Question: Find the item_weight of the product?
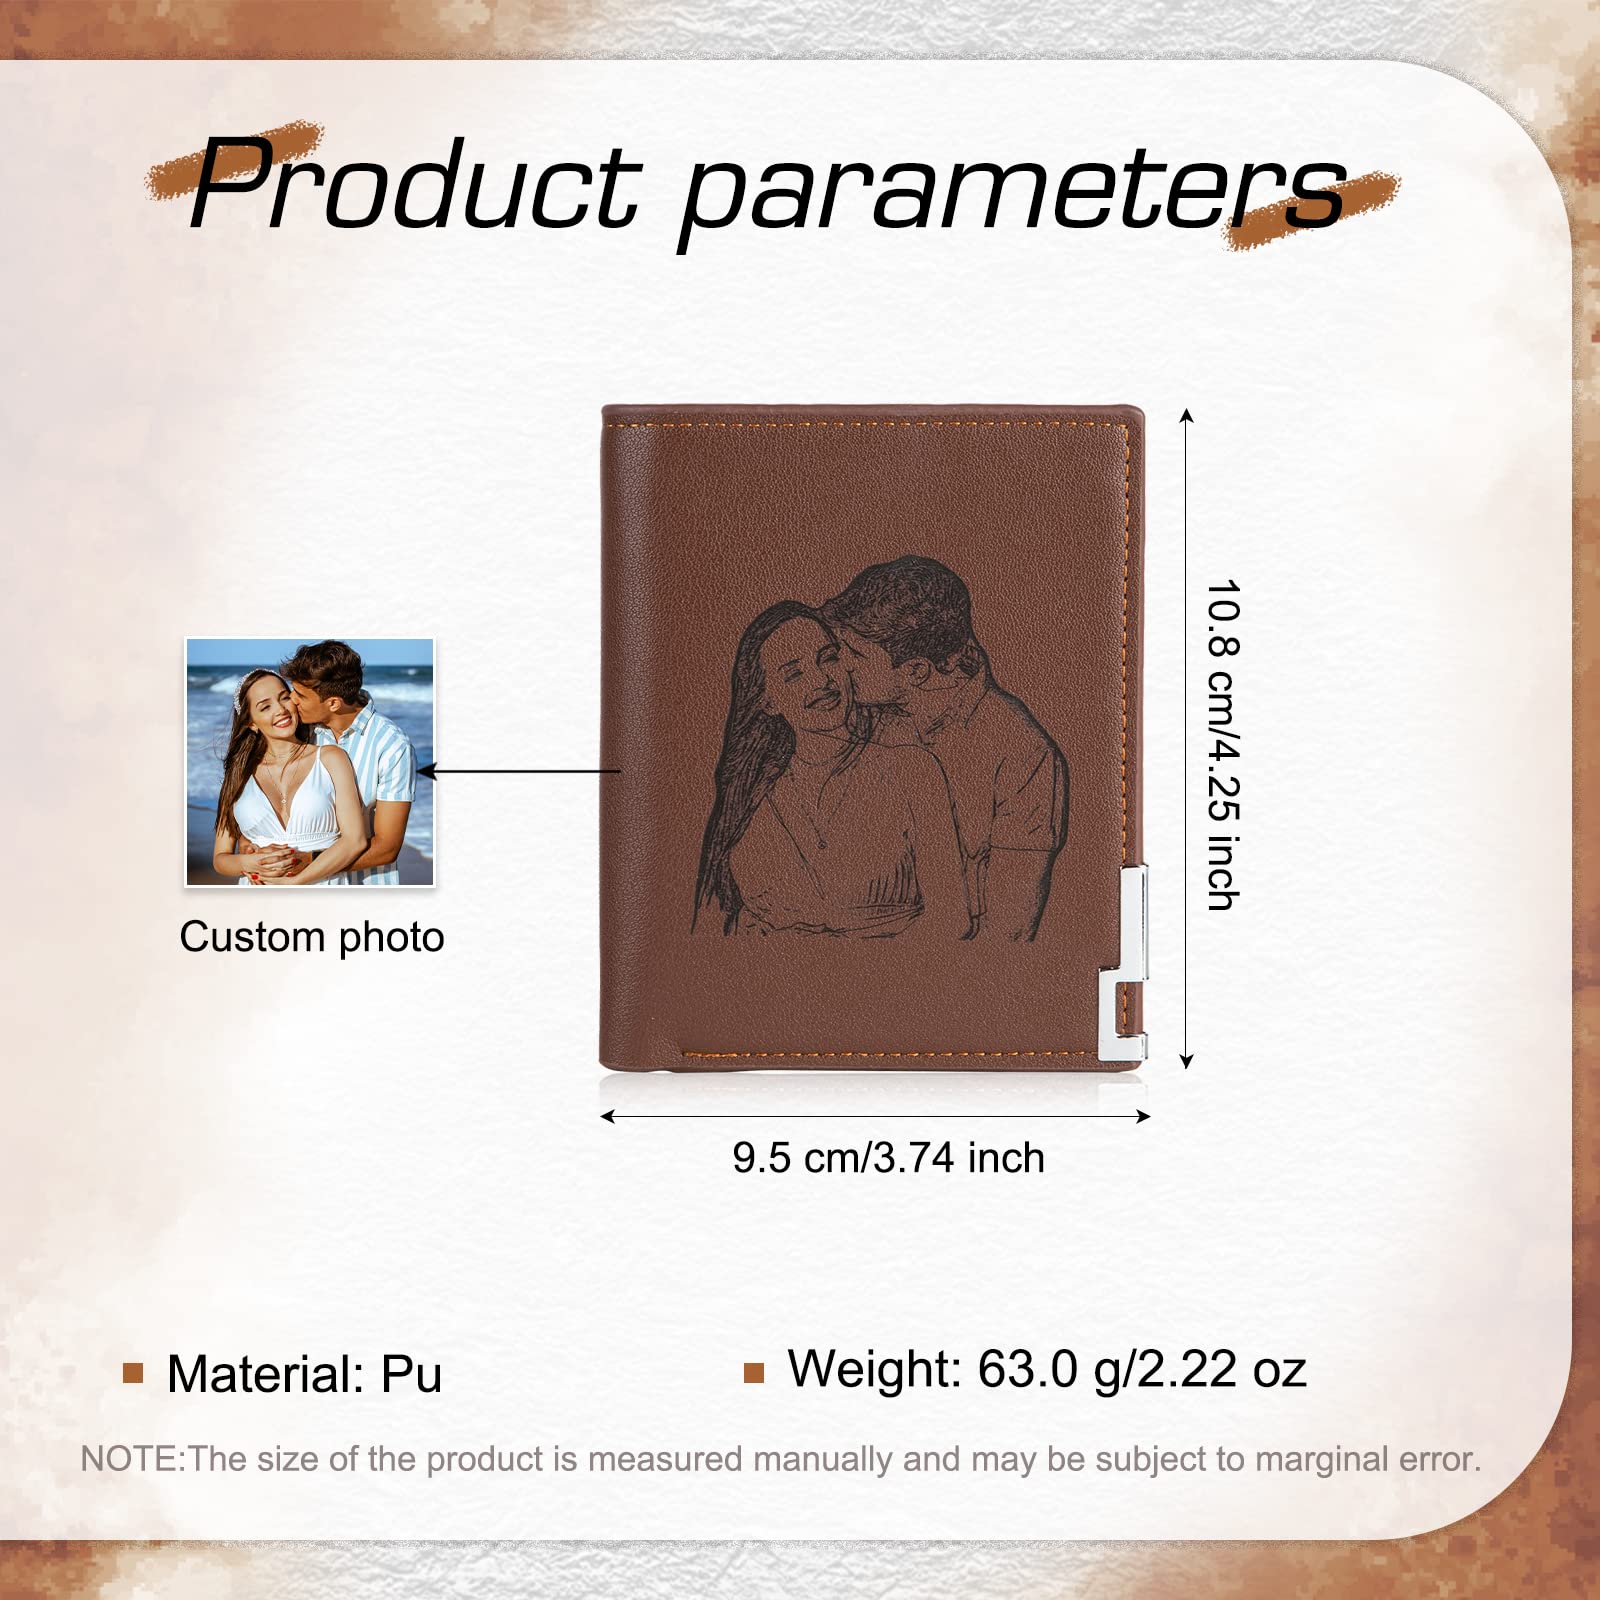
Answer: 63.0 gram